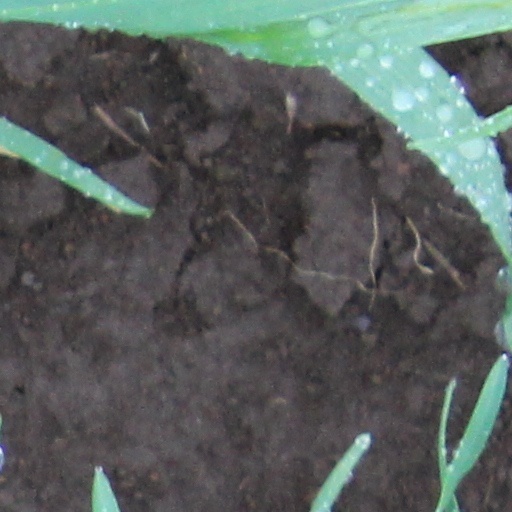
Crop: wheat